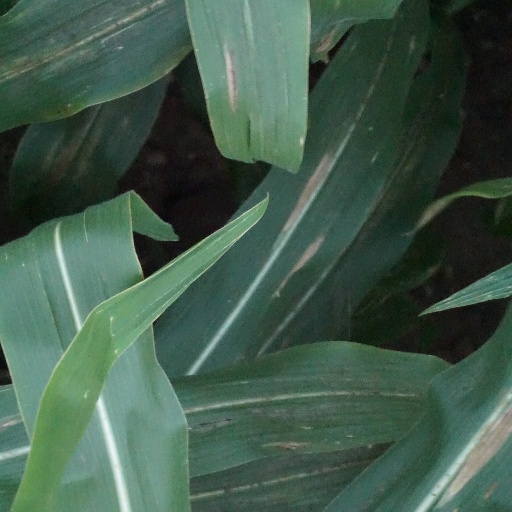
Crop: maize; corn